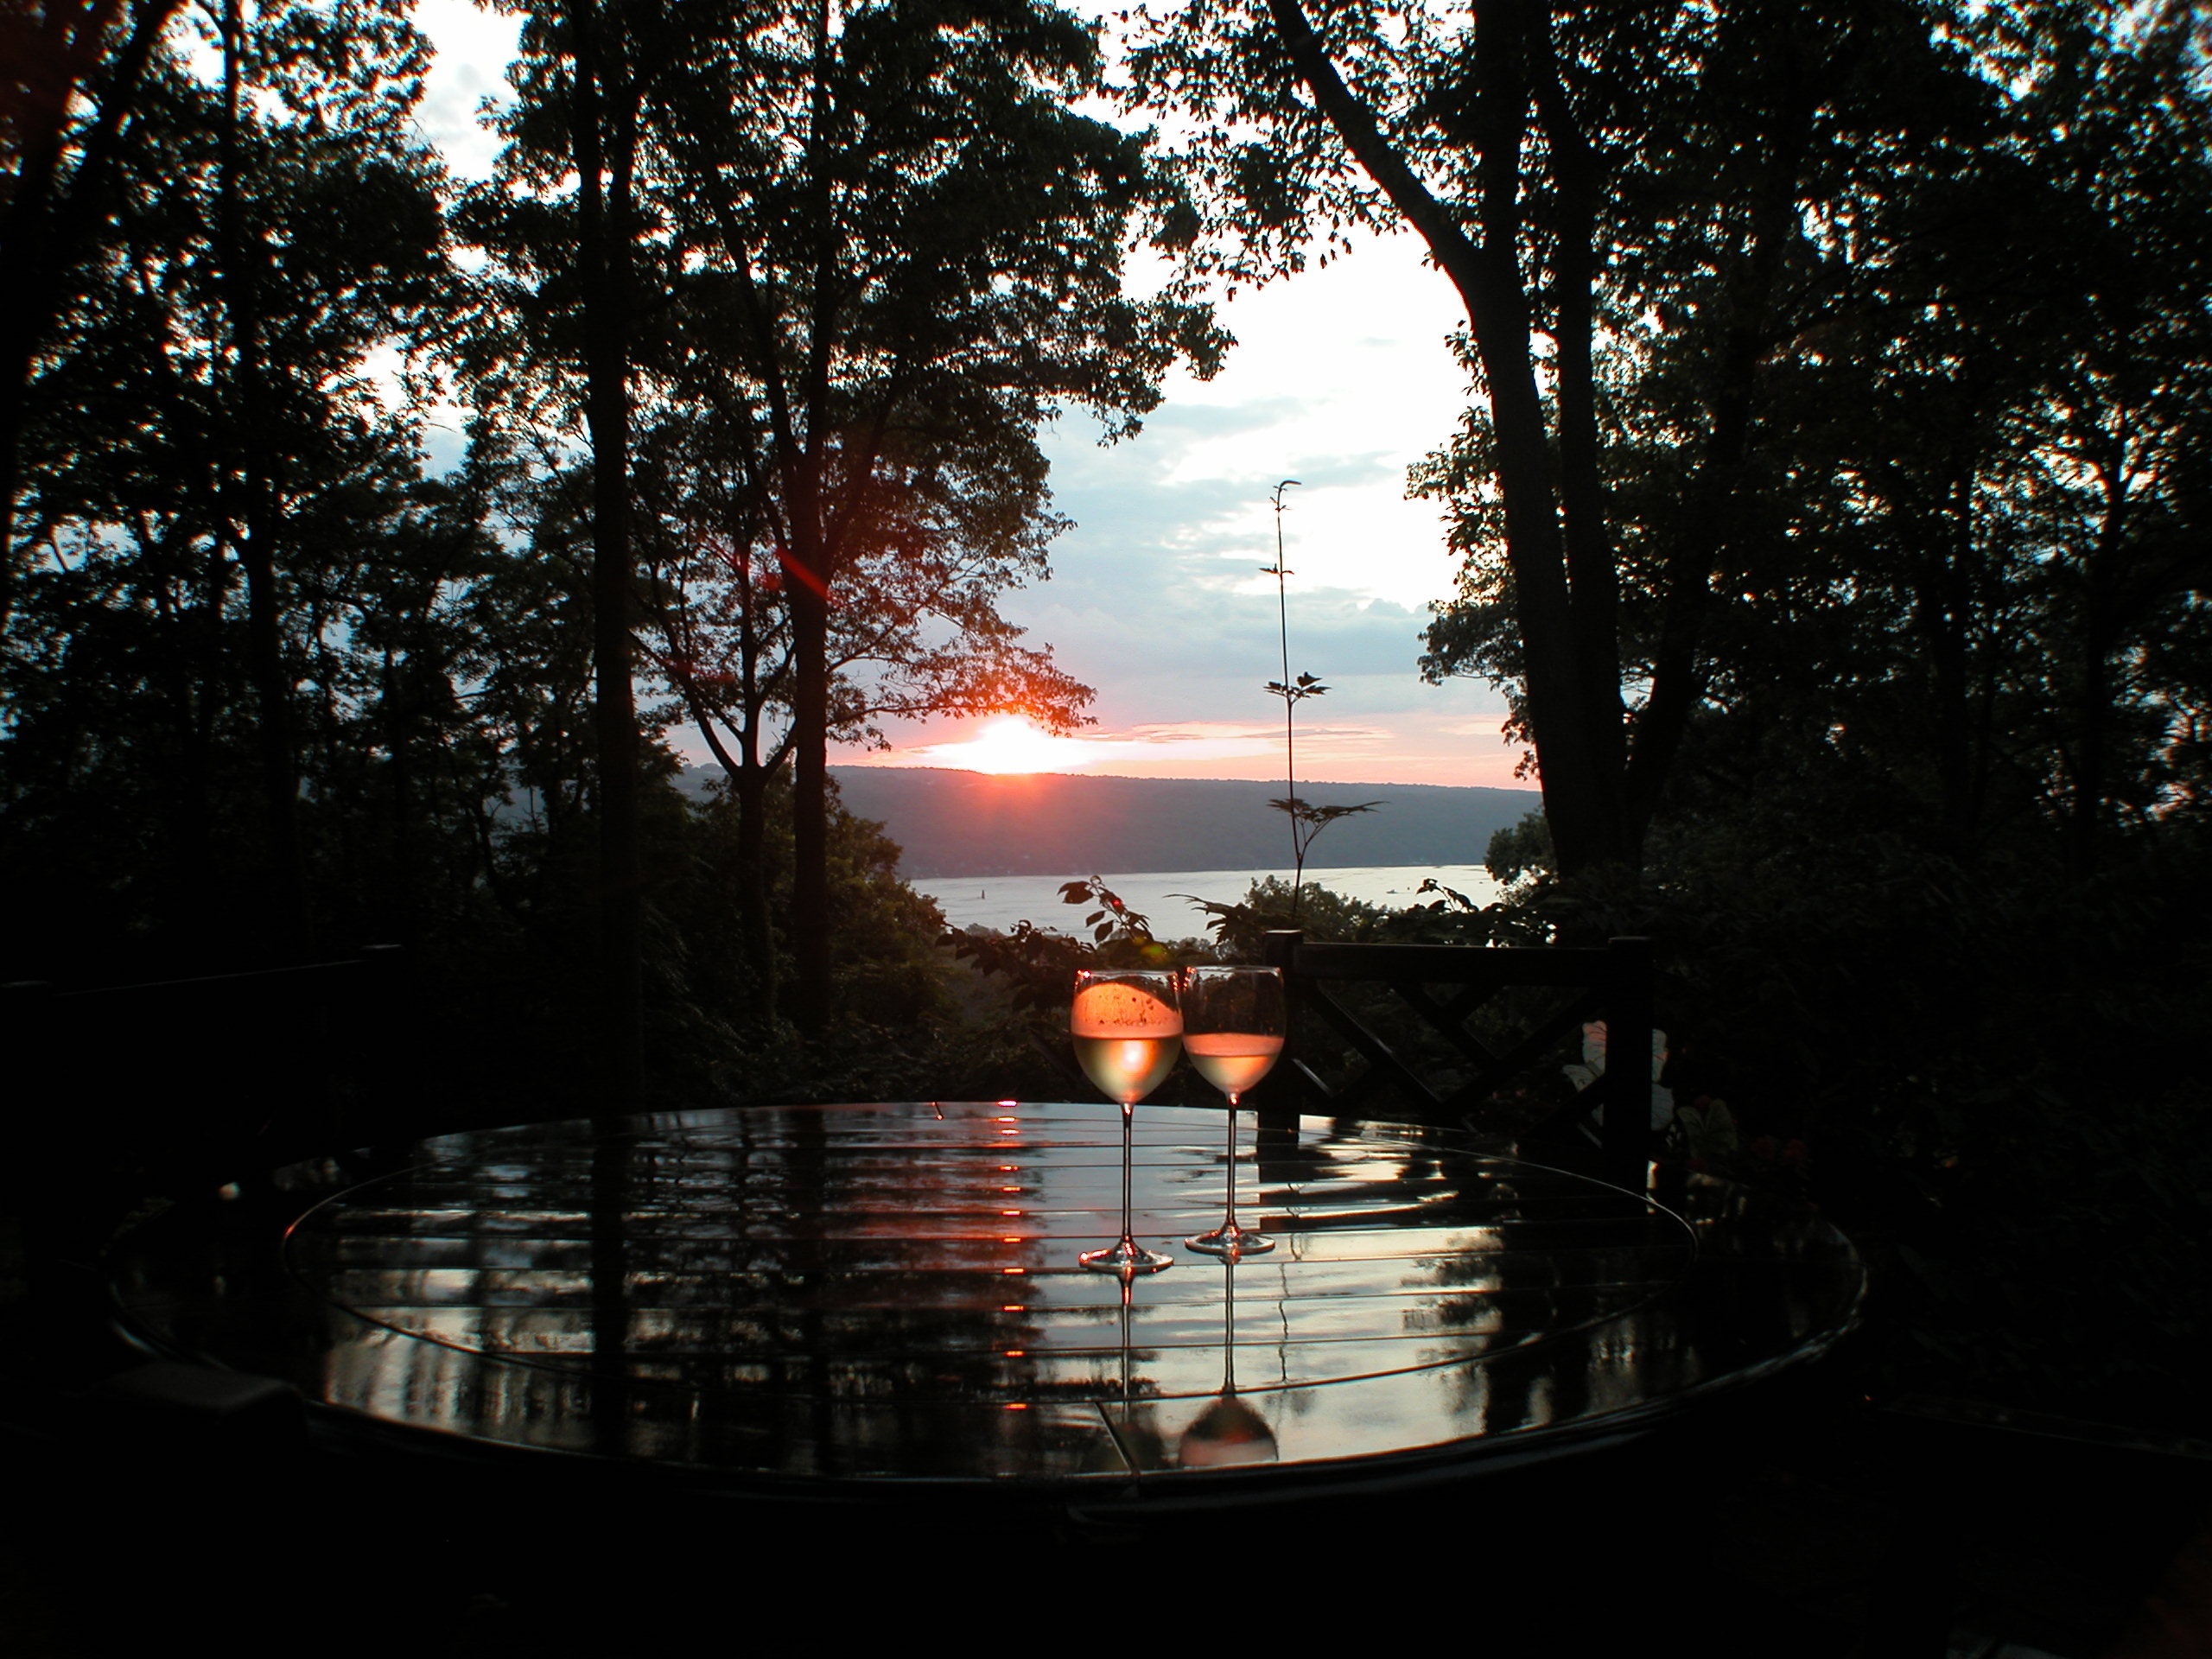
tree, water, light, sunset, sunlight, morning, lake, new york, dusk, evening, reflection, autumn, darkness, waterway, upstate